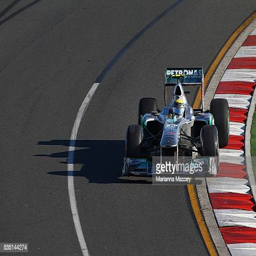
racecar driver and award nominee during video game subject on race day